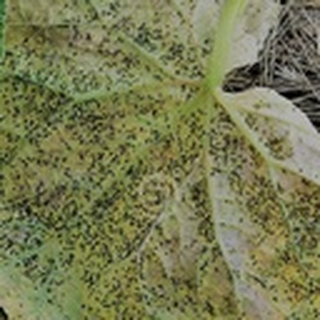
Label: cotton_aphids